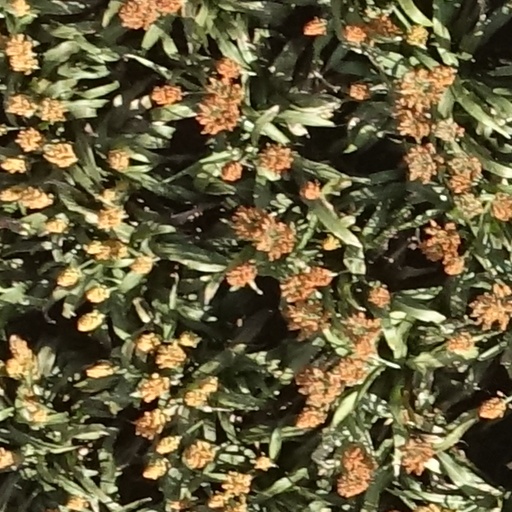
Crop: sorghum